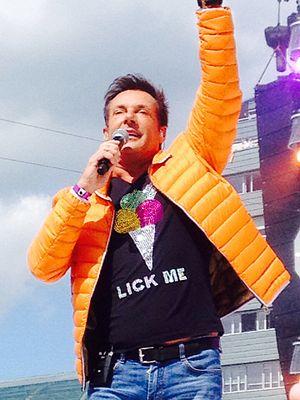
Gerard Jan Joling est un chanteur néerlandais né le 29 avril 1960 à Alkmaar. Connu pour sa voix haute de ténor, il a connu la gloire à la fin des années 80 et a sorti une série de simples dont "Ticket to the Tropics", "Love is in your Eyes", et son plus grand succès, "No more boleros", une chanson qui a atteint le top 10 dans plusieurs pays d'Europe continentale.